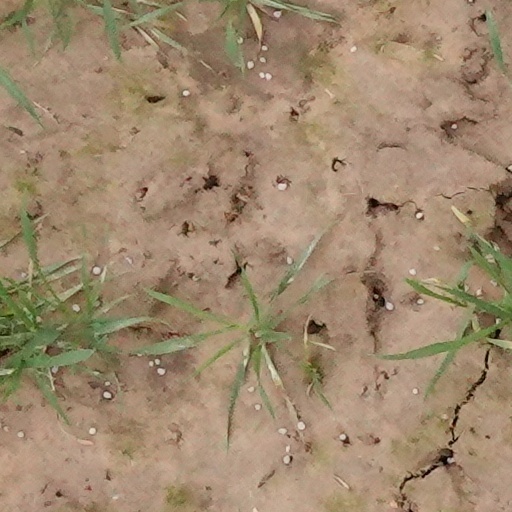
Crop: wheat